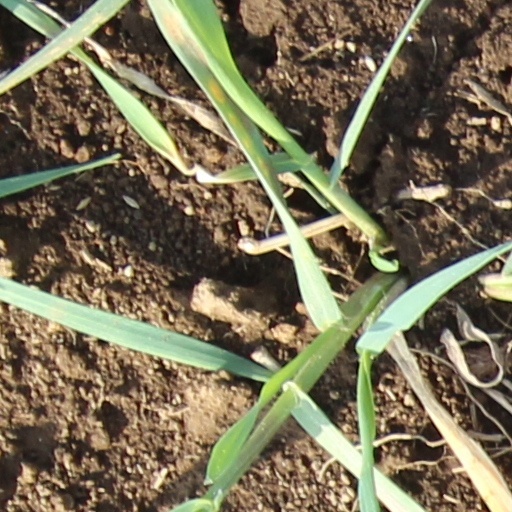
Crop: wheat